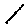
Label: 1